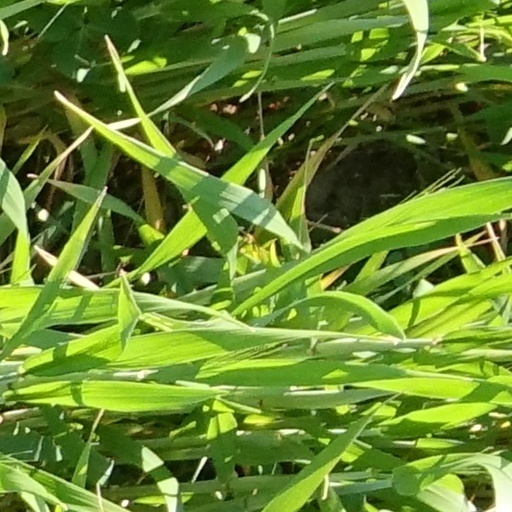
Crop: wheat